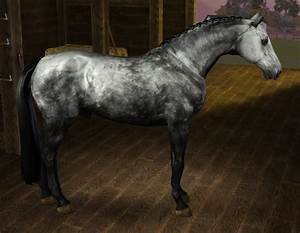
Label: horse